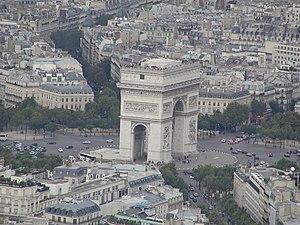
Vue depuis la Tour Eiffel, l'Arc de Triomphe, Paris, (France).
En France et au Québec, un rond-point, rondpoint ou en Belgique une place ronde est une dépendance routière consistant généralement en une place circulaire ou demi-circulaire. Un édicule est généralement placé en son centre.